Mössbauer spectroscopy

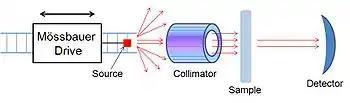
Fig. 5: A schematic view of a transmission-style Mössbauer spectrometer

A Mössbauer spectrometer is a device that performs Mössbauer spectroscopy, or a device that uses the Mössbauer effect to determine the chemical environment of Mössbauer nuclei present in the sample. It is formed by three main parts; a source that moves back and forth to generate a Doppler effect, a collimator that filters out non-parallel gamma rays and a detector.